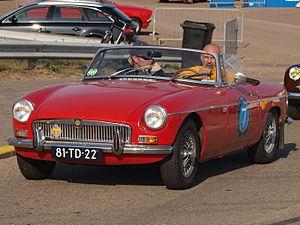
MG est un constructeur automobile britannique de voitures de sport fondé en 1924. Depuis 2006, la marque appartient à SAIC Motor UK, filiale du groupe chinois Shanghai Automotive Industry Corporation.